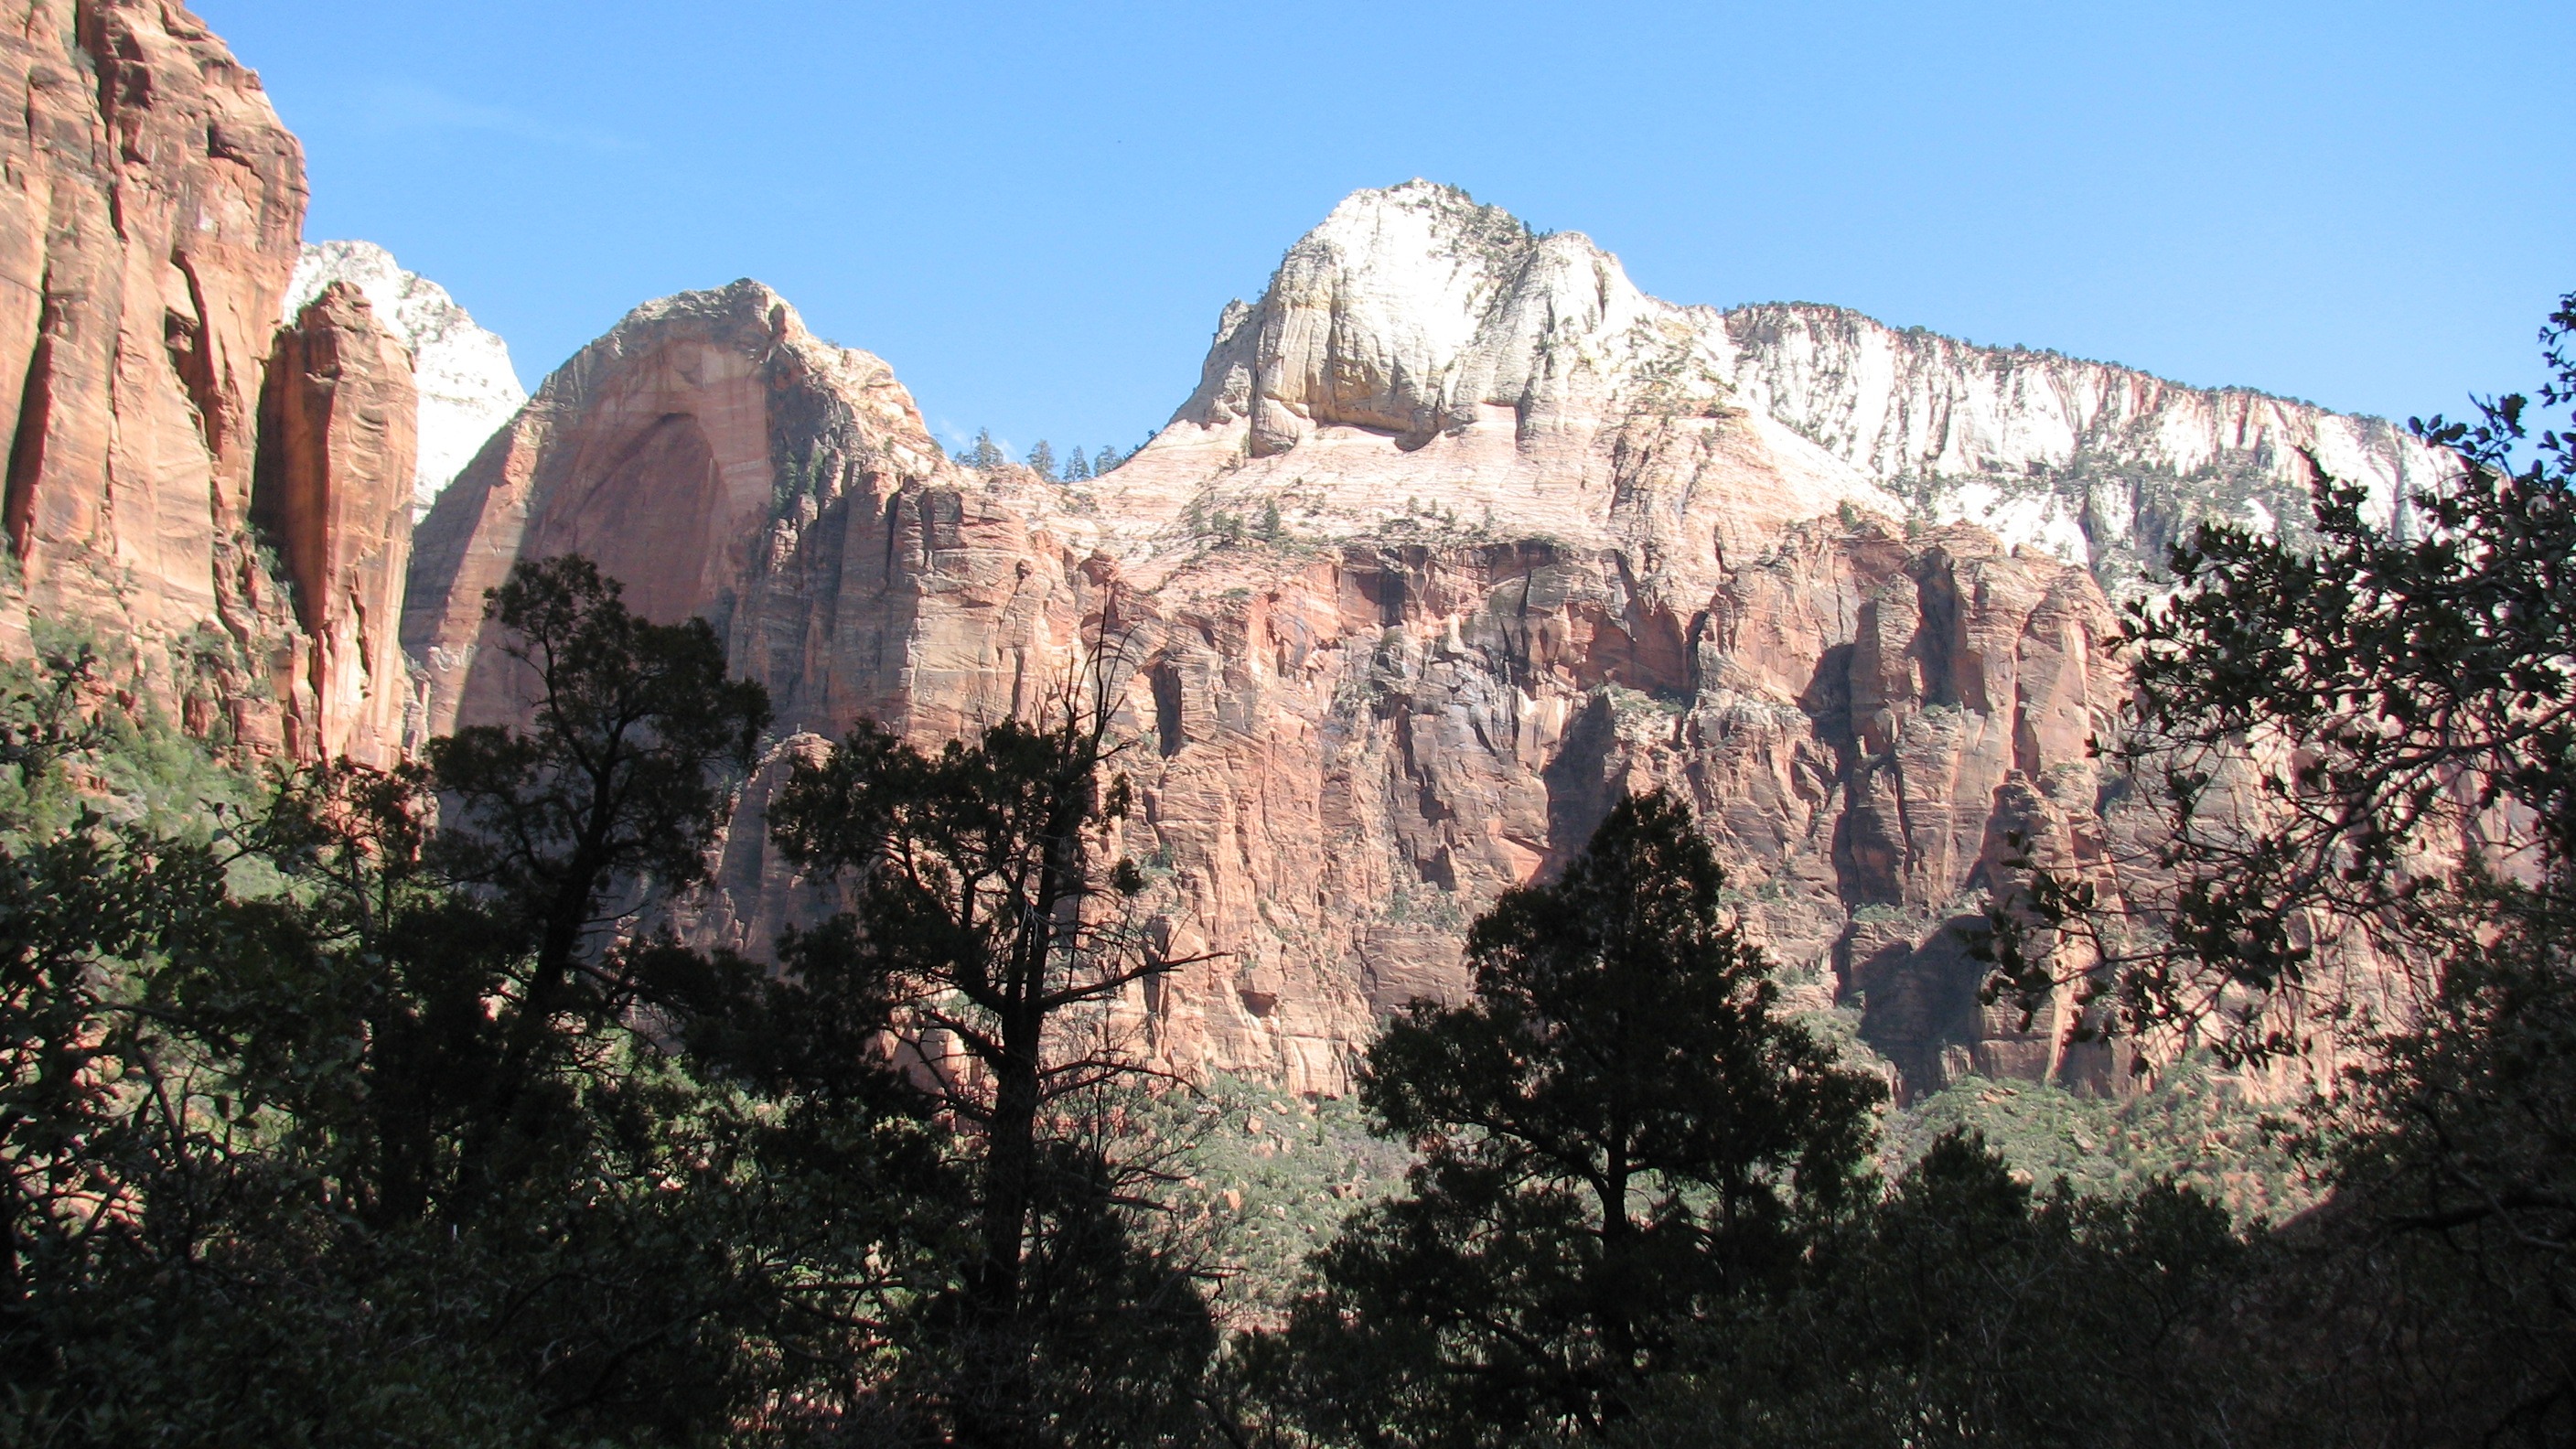
landscape, forest, rock, mountain, white, valley, formation, wild, high, scenic, park, scenery, rocky, canyon, national park, blue sky, trees, rocks, hills, geology, silver, mountains, badlands, bright, shiny, shining, wadi, elevated, landform, shines, altitudes, geographical feature